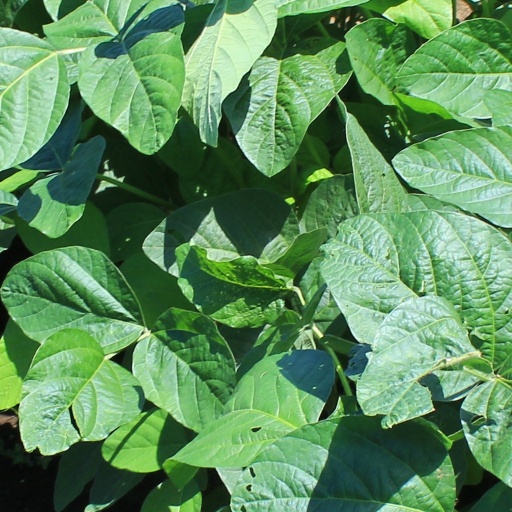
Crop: soybean